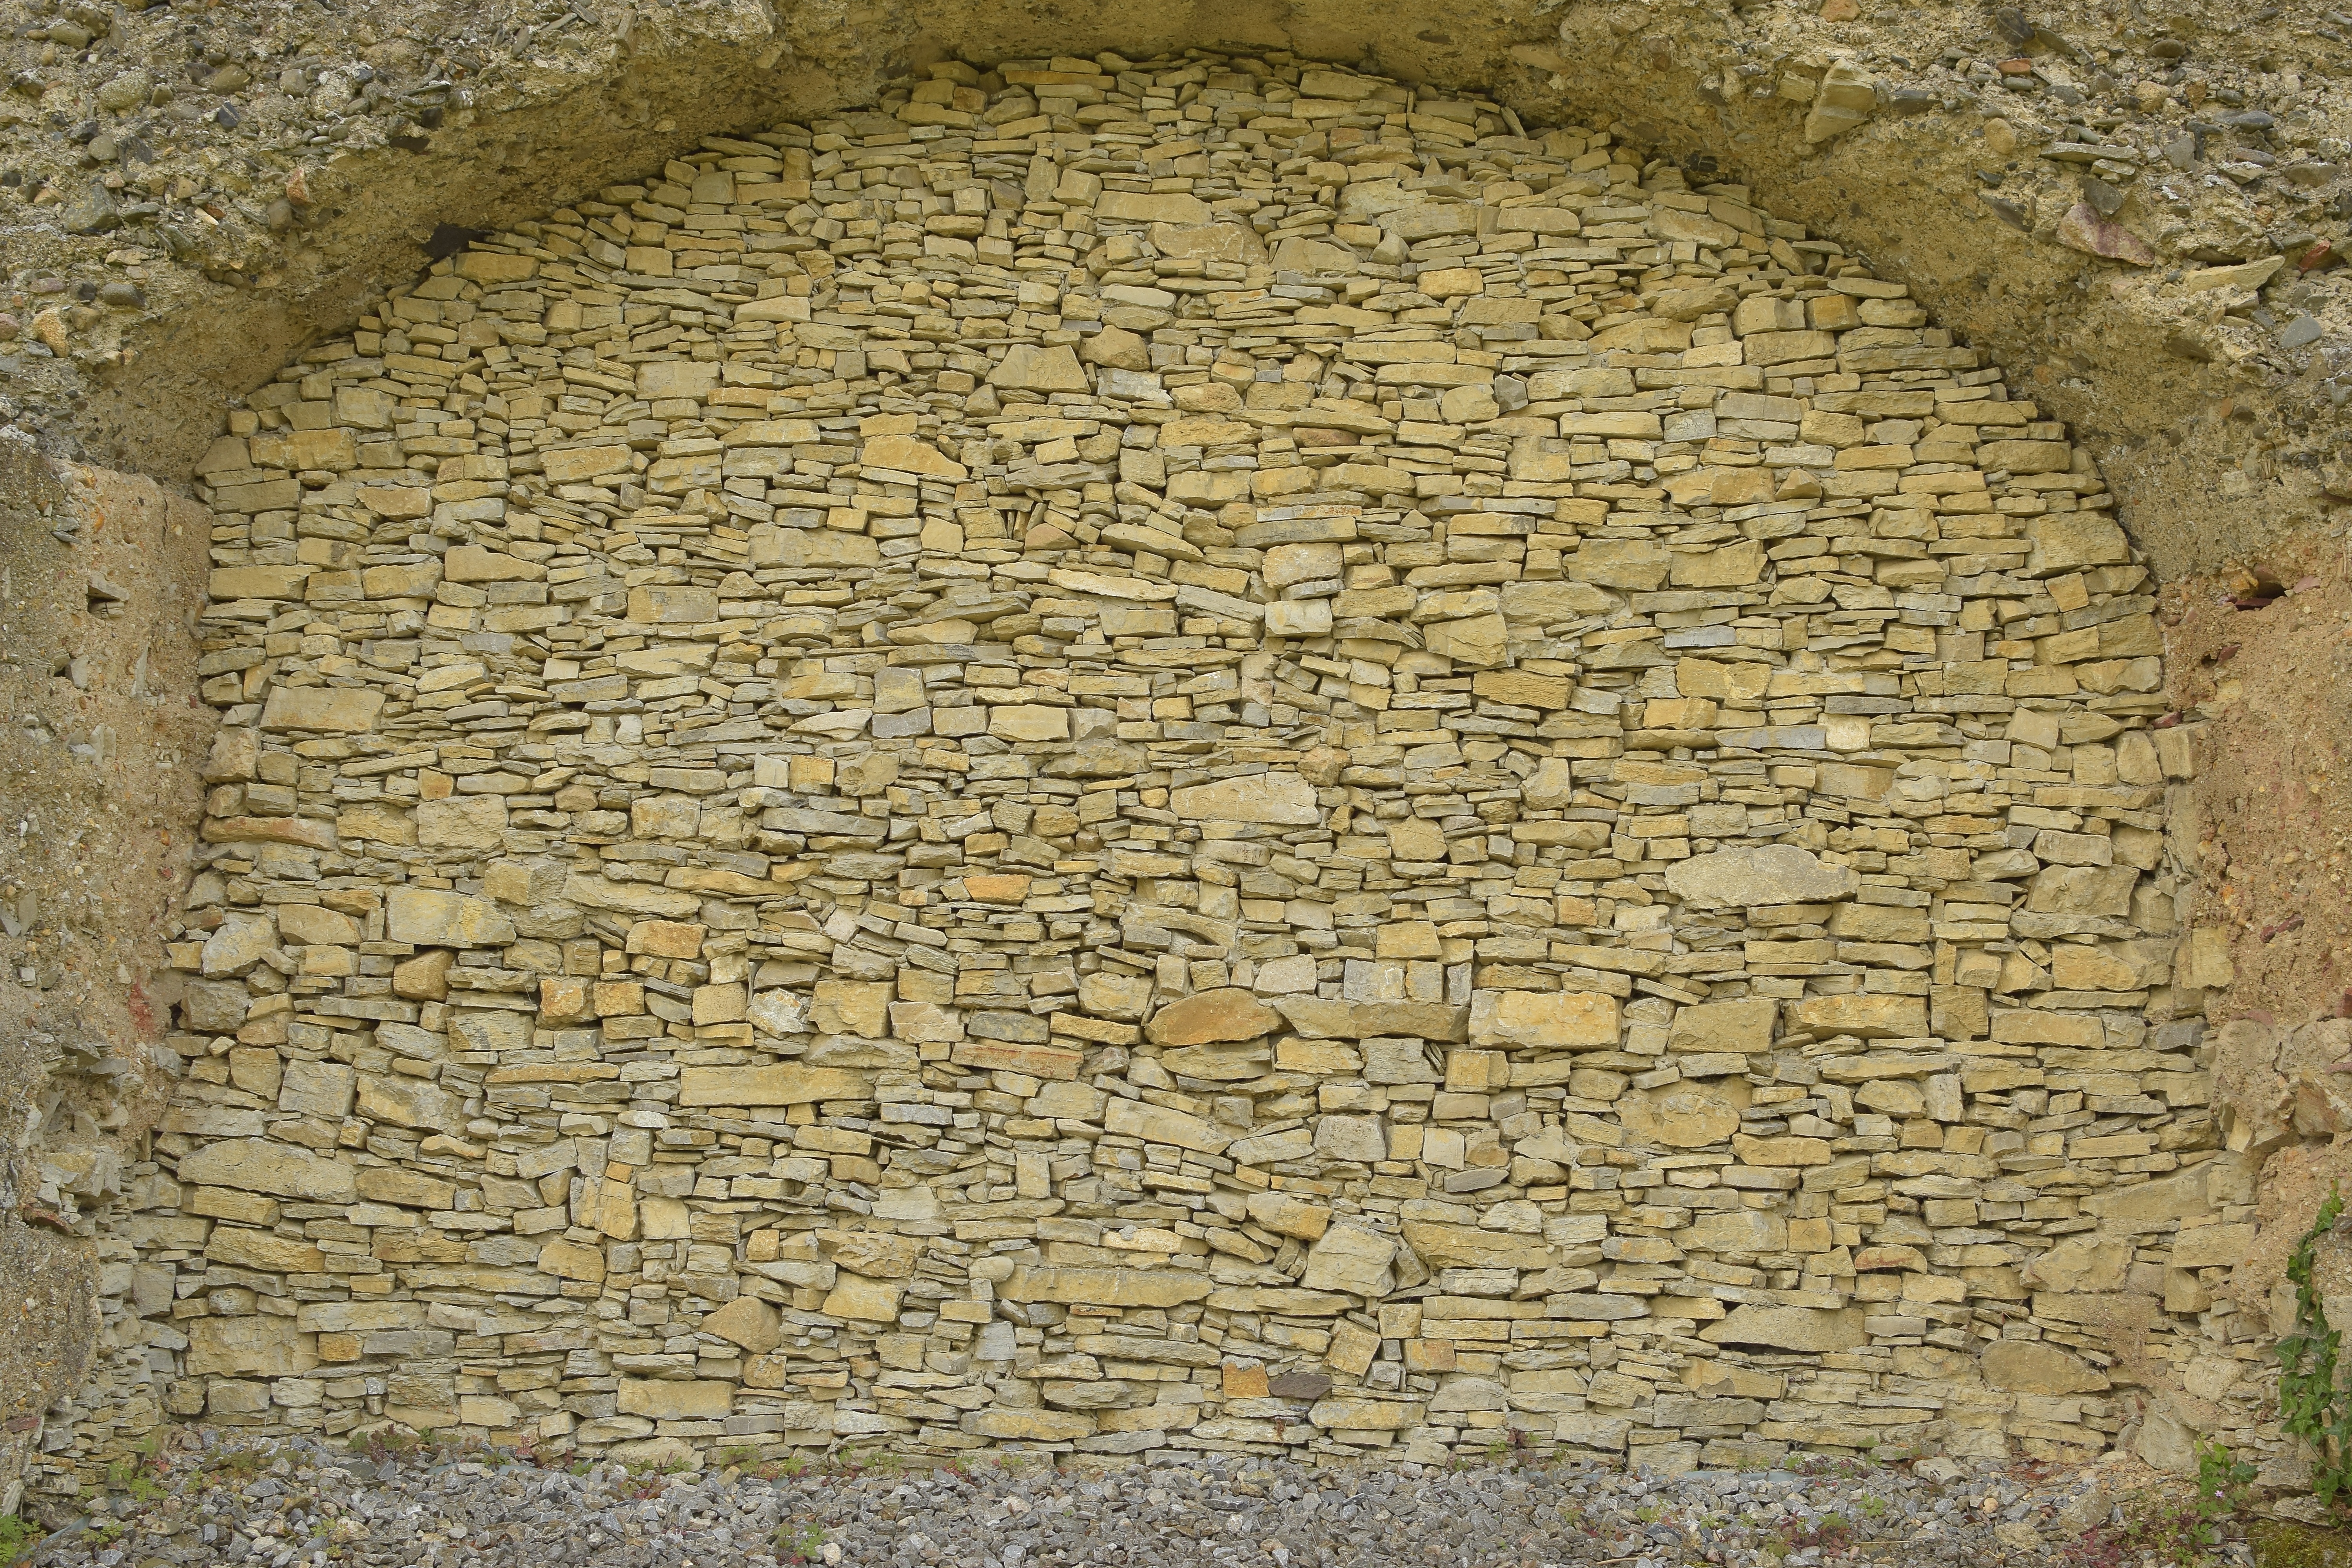
rock, architecture, wall, soil, stone wall, brick, stones, ruins, archway, relief, brickwork, layered, flooring, archaeological site, road surface, rose castle, rieder, ancient history, maya civilization